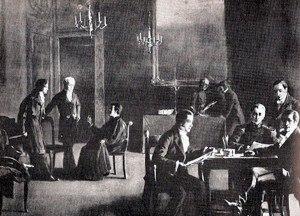
La Première Junte, premier gouvernement patriote de l'Argentine institué à la suite de la révolution de Mai.
Le général Cornelio Judas Tadeo de Saavedra y Rodríguez était un militaire et homme d’État argentin, qui joua un rôle décisif dans la révolution de Mai, prélude à l’indépendance de l’Argentine. Son ascension politique remonte aux invasions britanniques du Río de la Plata, lorsque, ayant pris la tête du Régiment de Patriciens, corps d’armée criollo formé en 1807 à la suite de cet événement, il devint, de fait, une des figures de premier plan de la politique locale. Amené à présider le premier gouvernement autonome issu de la révolution de Mai, dit Première Junte de gouvernement des Provinces-Unies du Río de la Plata, puis la Junta Grande, gouvernement élargi qui lui succéda, il fut le premier chef d’État de la nation argentine naissante.
La Révolution de Chuquisaca est le soulèvement populaire survenu le 25 mai 1809 dans la ville de Chuquisaca, sise alors dans la vice-royauté du Río de la Plata. La Real Audiencia de Charcas, avec l’appui des milieux indépendantistes et du collège des docteurs de l’université, destituèrent le gouverneur en place et formèrent leur propre comité local de gouvernement. Ce mouvement de rébellion se produisit dans un contexte de flottement politique consécutif à l’occupation par les troupes napoléonniennes d’une partie de la métropole espagnole ; la mise en détention de la famille royale par la France avait déterminé la création en Espagne de diverses juntes prétendant régner sur les territoires d’outre-mer au nom du souverain déchu.
La révolution de Mai est une série d'événements s’échelonnant sur une semaine, qui eurent lieu du 18 au 25 mai 1810 à Buenos Aires. Cette ville était alors la capitale de la vice-royauté du Río de la Plata, colonie faisant partie de l’Empire espagnol et comprenant le territoire des actuels États d’Argentine, de Bolivie, du Paraguay et de l’Uruguay. Lesdits événements, qui sont commémorés en Argentine sous le nom de Semaine de Mai, conduisirent à l’éviction du dernier vice-roi Baltasar Hidalgo de Cisneros et à l’établissement, le 25 mai, d’un gouvernement local, appelé Première Junte.
Il est d’usage en Argentine de désigner par Primera Junta de Gobierno, ou plus simplement par Primera Junta, le comité de gouvernement instauré à Buenos Aires le vendredi 25 mai 1810, pour remplacer le vice-roi Baltasar Hidalgo de Cisneros, destitué à la suite de la révolution de Mai. La dénomination officielle de ce premier gouvernement autonome cependant était Junta Provisional Gubernativa de las Provincias del Río de la Plata a nombre del Señor Don Fernando VII, et illustre l’ambiguïté des nouvelles autorités quant à la poursuite ou non de l’allégeance à la couronne d'Espagne.